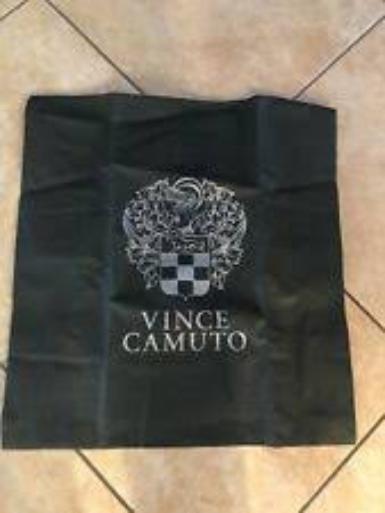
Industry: Clothes